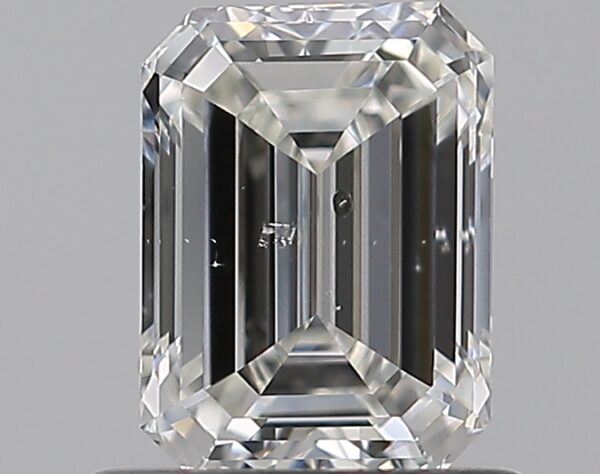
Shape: emerald
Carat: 0.81
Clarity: SI1
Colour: H
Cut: EX
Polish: EX
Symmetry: VG
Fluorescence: F
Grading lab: GIA
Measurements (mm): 6.2 x 4.57 x 3.02